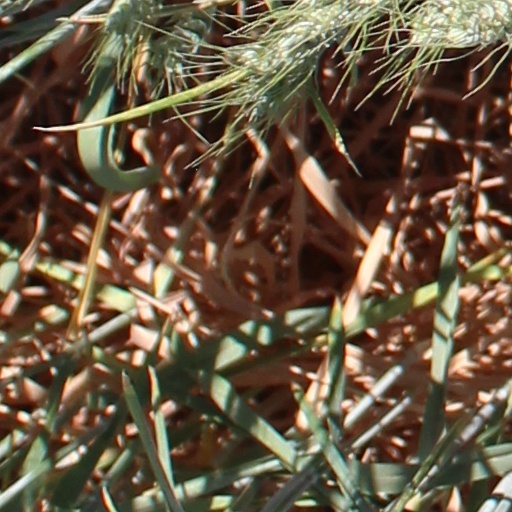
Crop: wheat